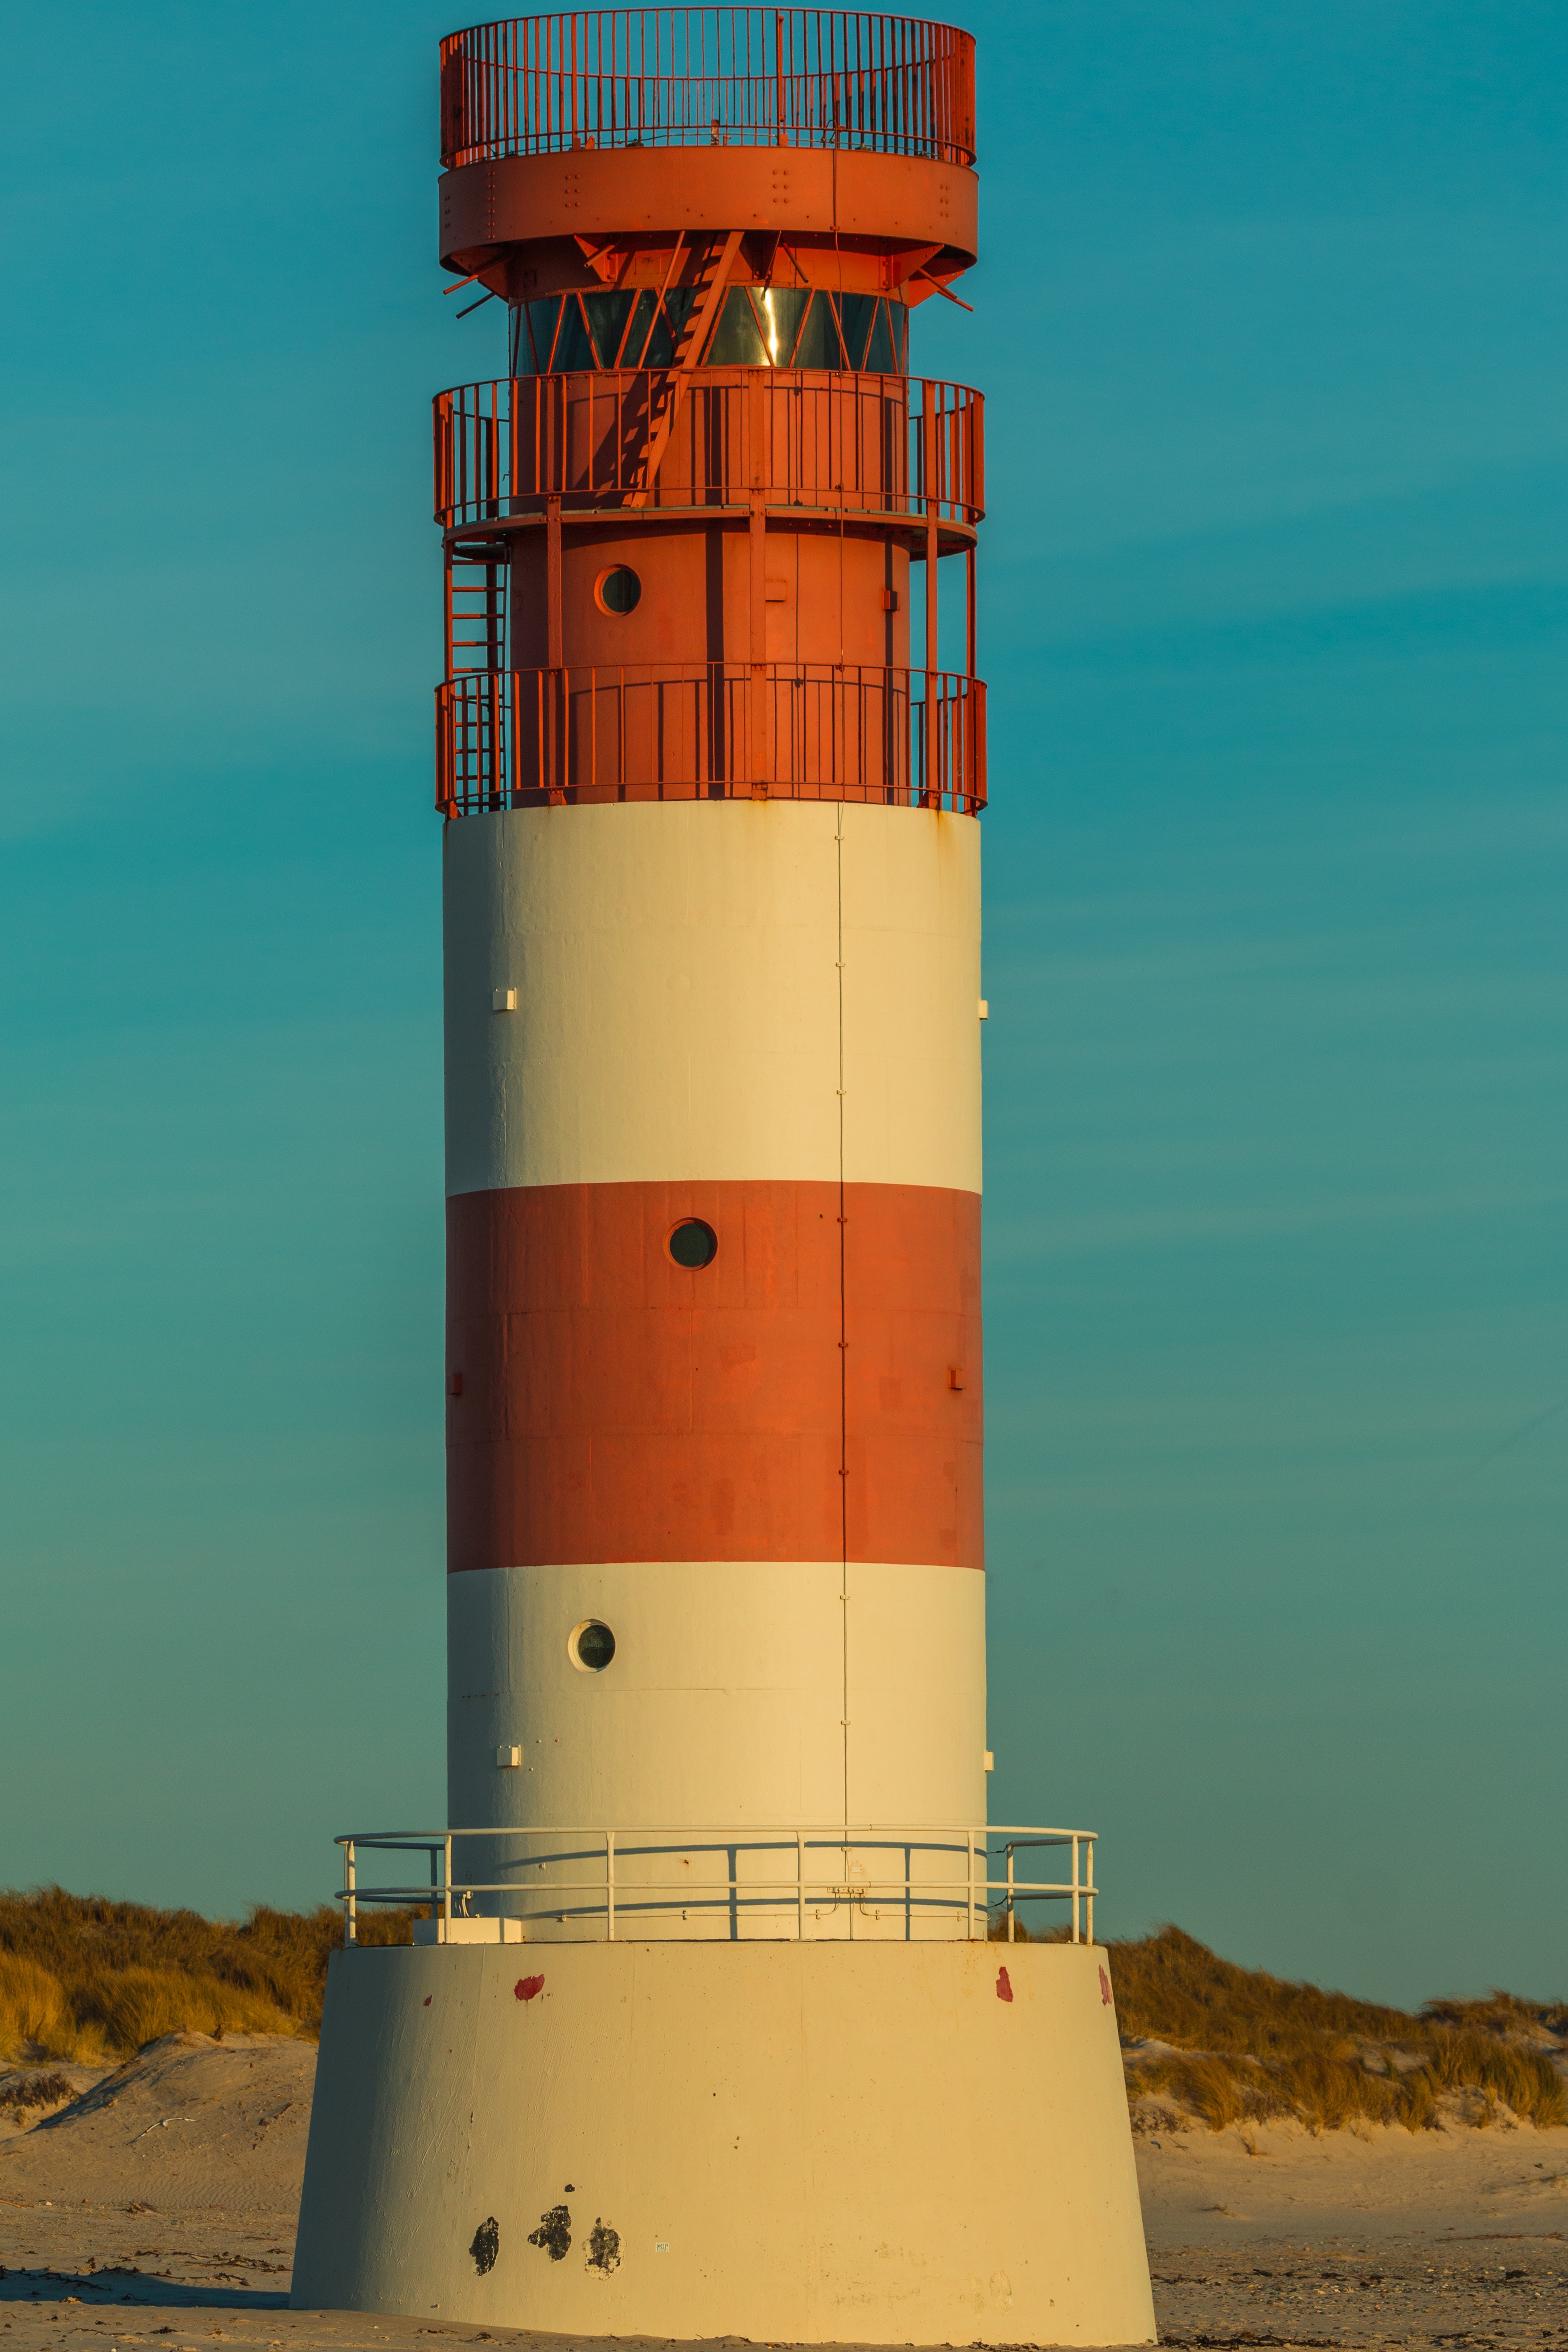
beach, sea, lighthouse, sky, dune, tower, beacon, helgoland, control tower